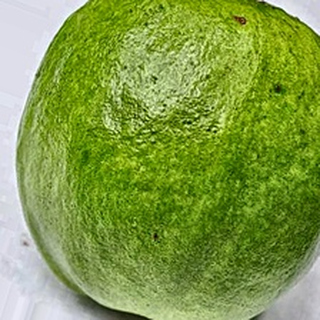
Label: healthy_guava